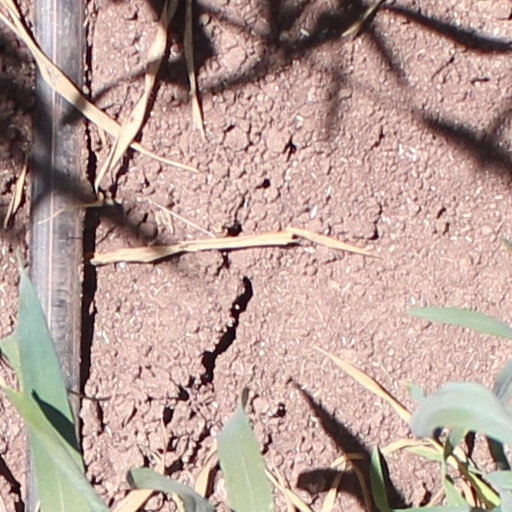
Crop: wheat